Bowling ball

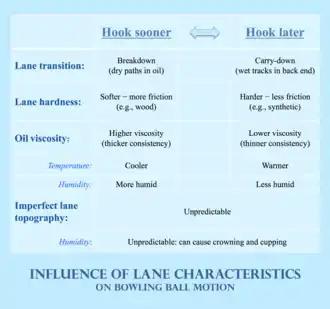
Bowling ball motion is affected by lanes' inherent characteristics (composition, topography), oil viscosity, environmental factors (temperature, humidity), and previous ball traffic.

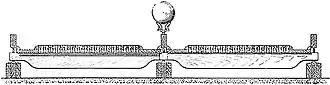
Adjusting screws at the sides of bowling lanes in this 1895 cross-sectional diagram show the recognized importance of controlling lane topography to provide a flat and level surface for repeatable ball motion.

The phenomenon of "lane transition" occurs when balls remove oil from the lane as they pass, and deposit some of that oil on originally dry parts of the lane. The process of oil removal, commonly called "breakdown," forms dry paths that subsequently cause balls to experience increased friction and to hook sooner. Conversely, the process of oil deposition, commonly called "carry down," occurs when balls form oil tracks in formerly dry areas, tracks that subsequently cause balls to experience less friction and delayed hook. Balls tend to "roll out" (hook sooner but hook less) in response to breakdown, and, conversely, tend to skid longer (and hook later) in response to carry down—both resulting in light hits. Breakdown is influenced by the oil absorption characteristics and rev rates of the balls that were previously rolled, and carry down is mitigated by modern balls having substantial track flare.